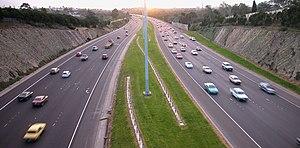
Une route à chaussées séparées est une route ou autoroute, où les chaussées dédiées chacune aux deux sens de circulation sont séparés par une barrière ou un terre-plein. Ce type de route est normalement en mesure de supporter beaucoup plus de trafic que la normale.